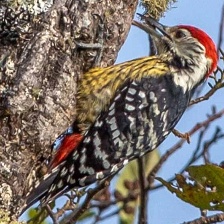
Species: DARJEELING WOODPECKER
Scientific name: DENDROCOPOS DARJELLENSIS